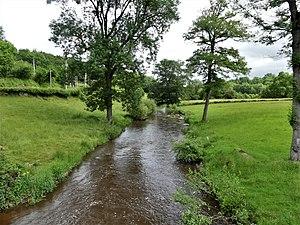
La Tardes au pont de la Gravelle, Saint-Domet, Creuse, France. Vue prise en direction de l'aval.
Saint-Domet est une commune française située dans le département de la Creuse, en région Nouvelle-Aquitaine.